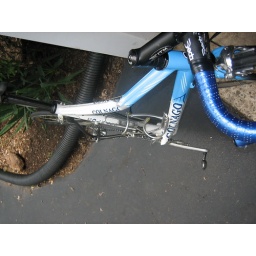
i got hit by a car while on this bike